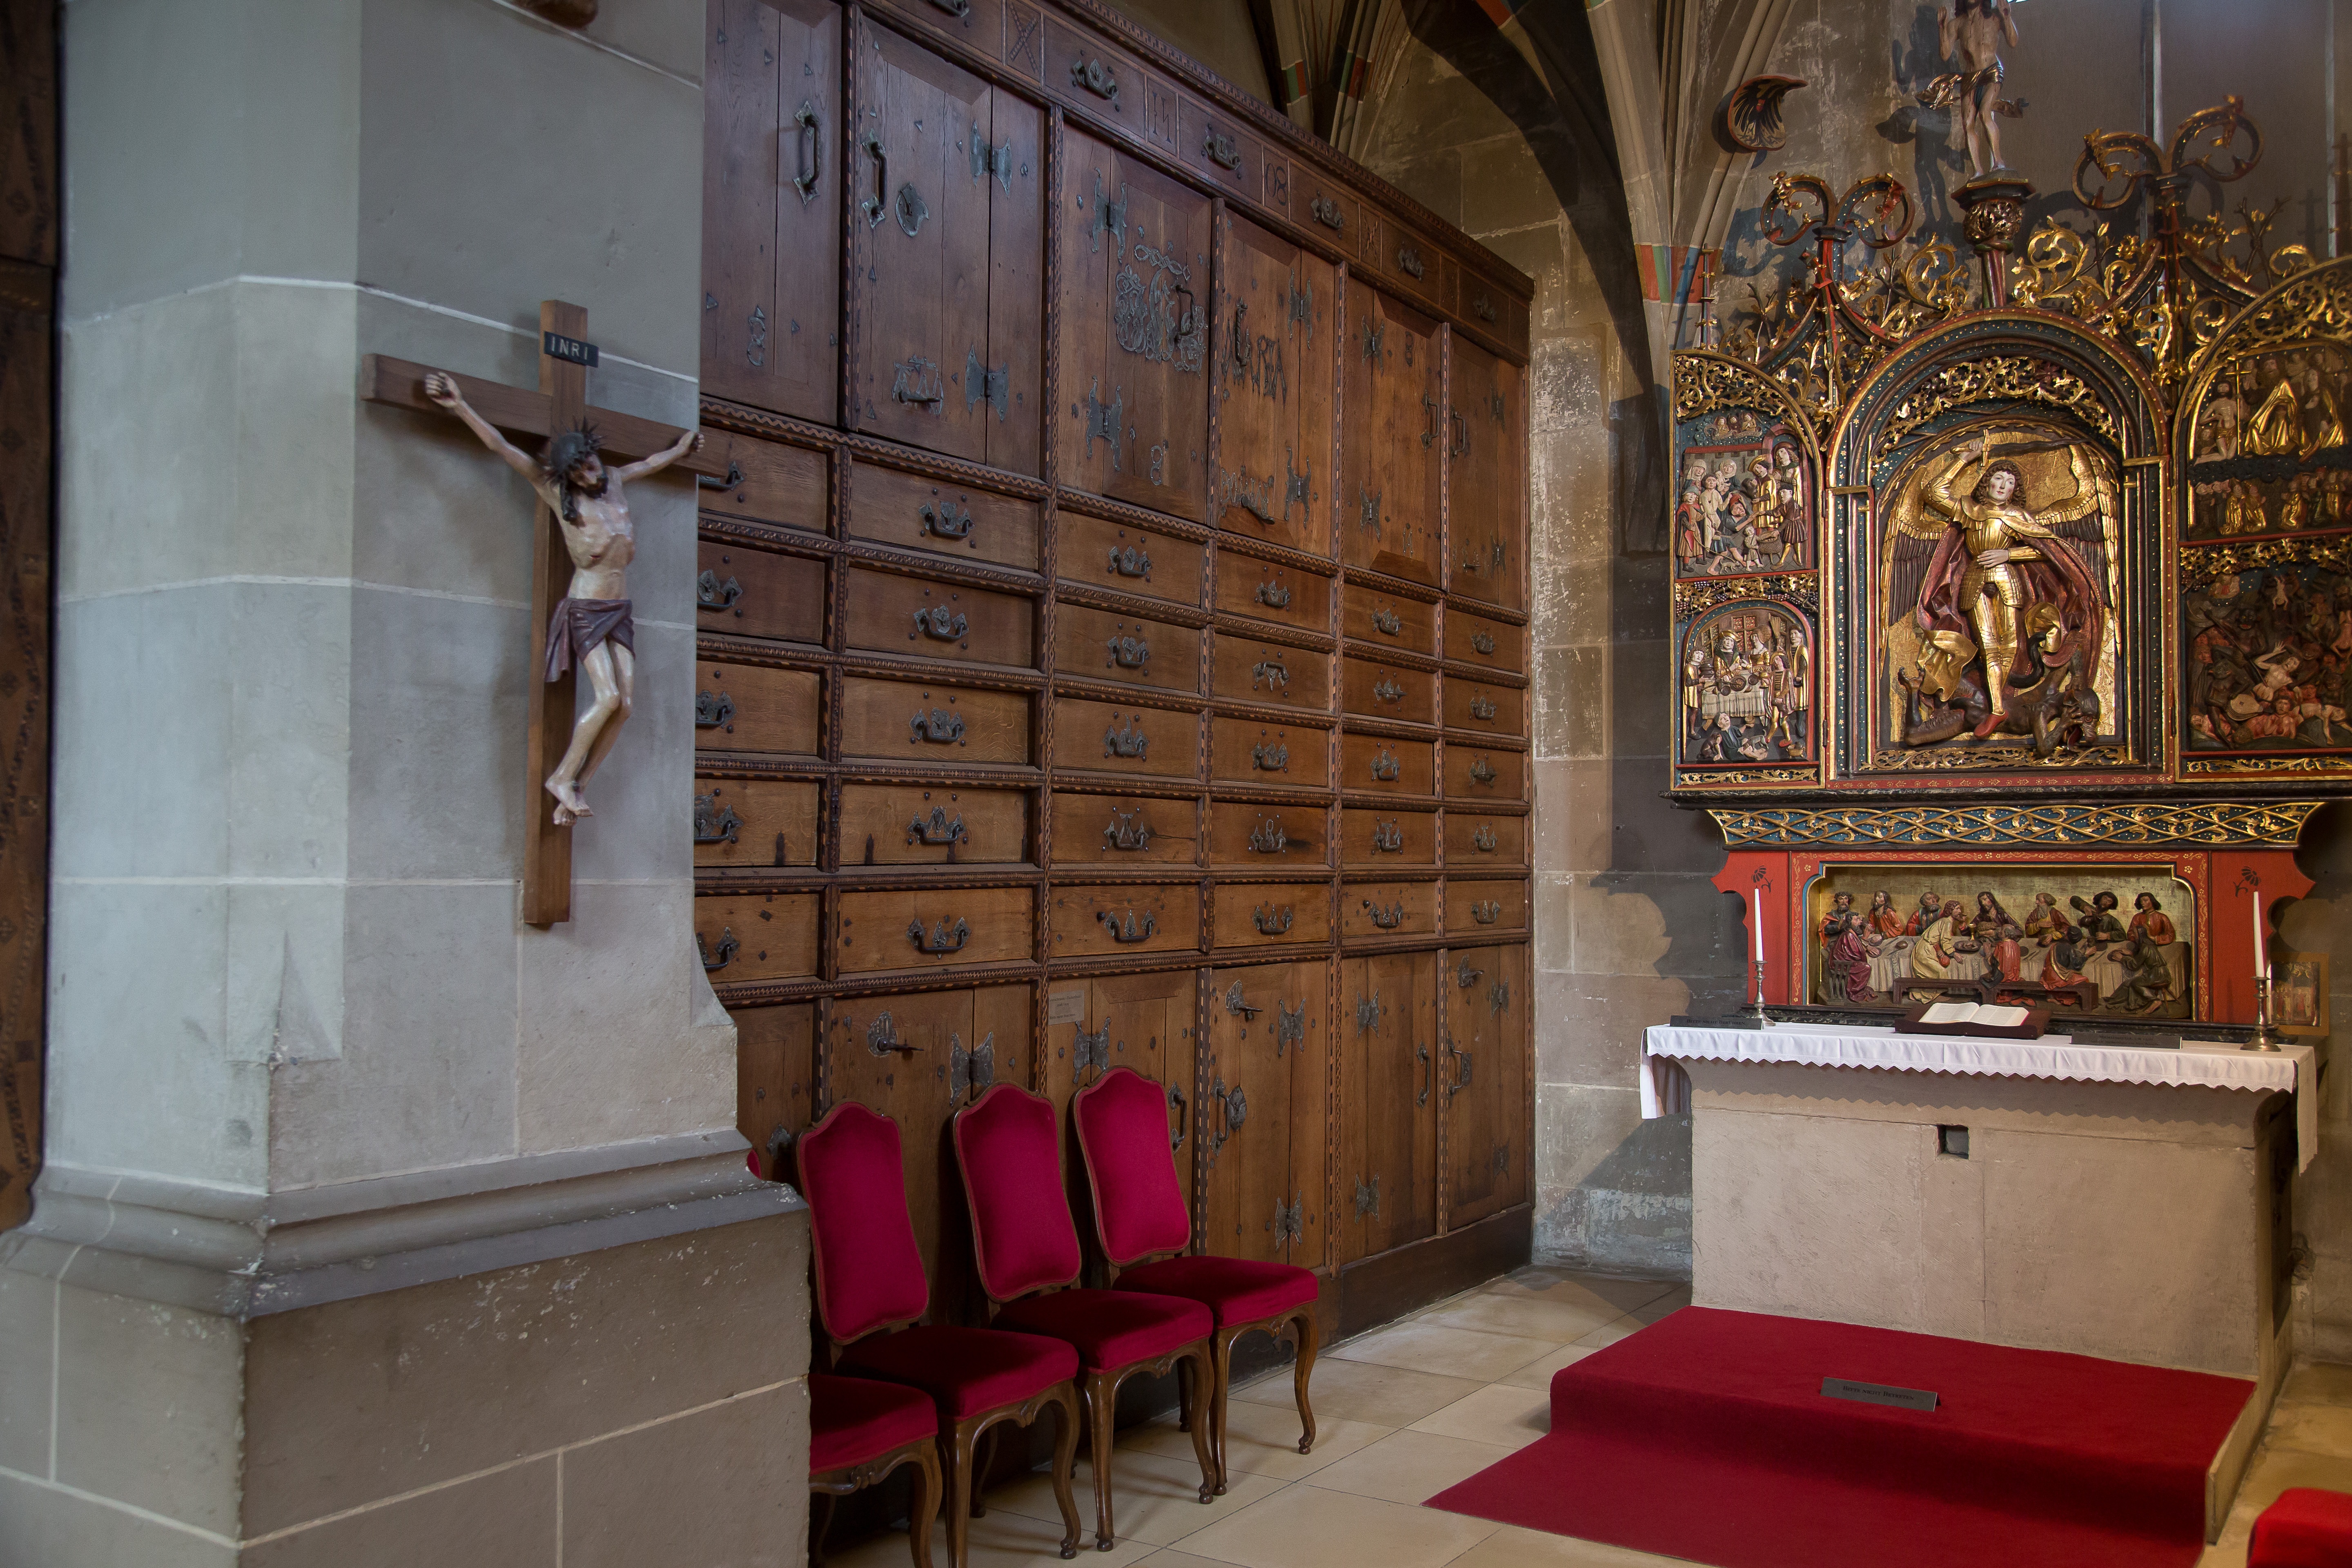
building, church, chapel, place of worship, interior design, cabinet, altar, synagogue, tourist attraction, schw bisch hall, ancient history, st michael, sacristy